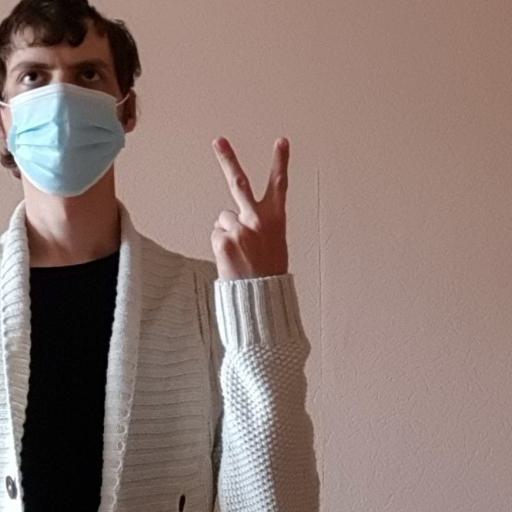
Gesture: peace_inverted